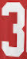
Number: 3